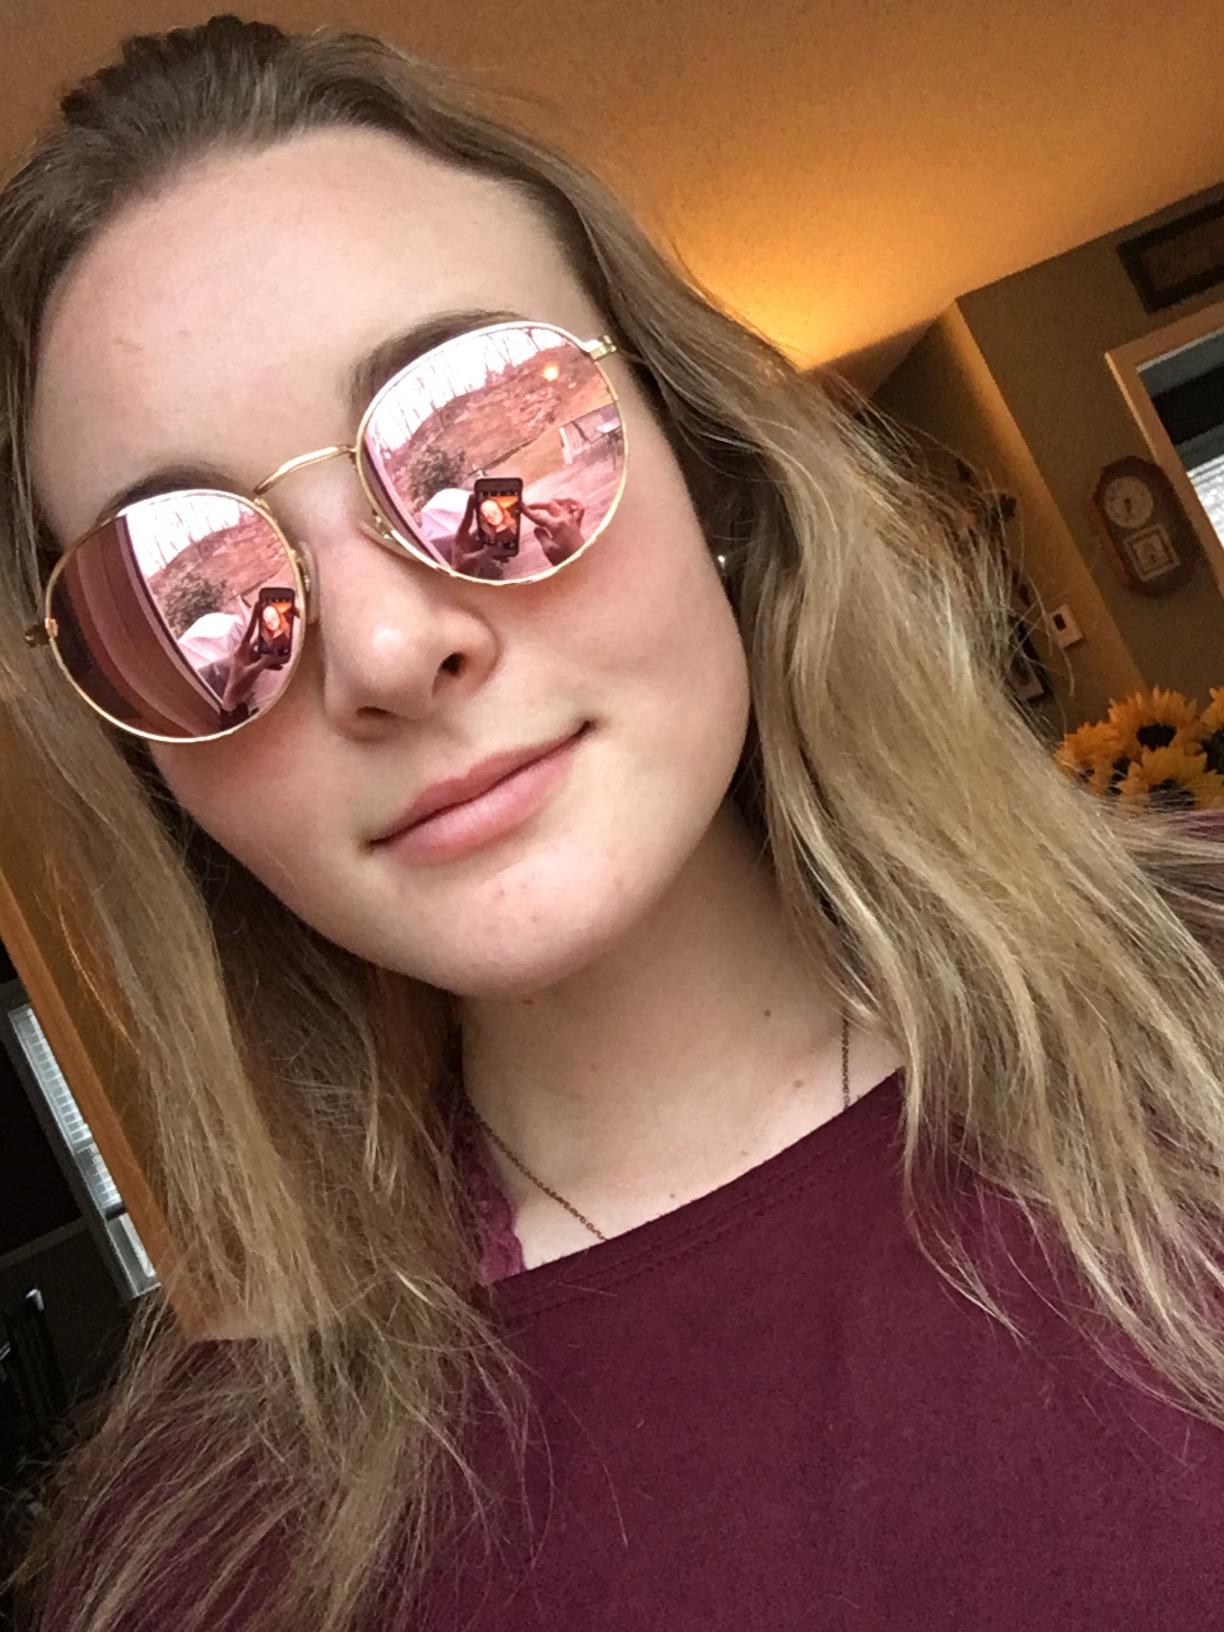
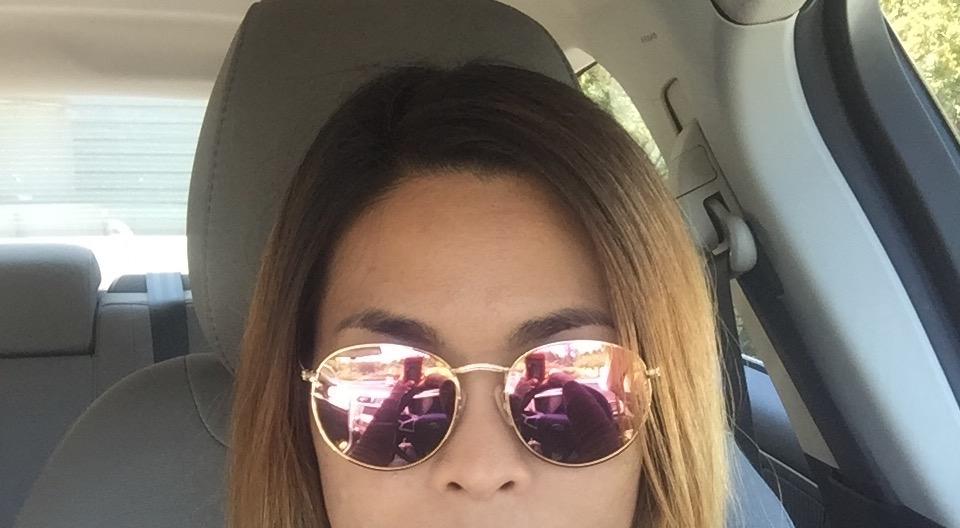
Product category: accessories_sunglasses
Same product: yes